Xinchang station

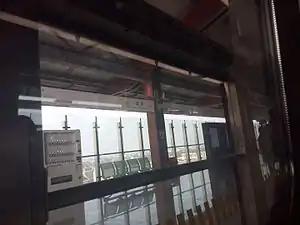
Xinchang Station

Xinchang is a station on Line 16 of the Shanghai Metro in Pudong, Shanghai. It opened on 29 December 2013 as part of the first section of Line 16 from to . It is connected to a bus stop, and it is only 1 km along South Shenjiang Road from Xinchang Ancient Town.